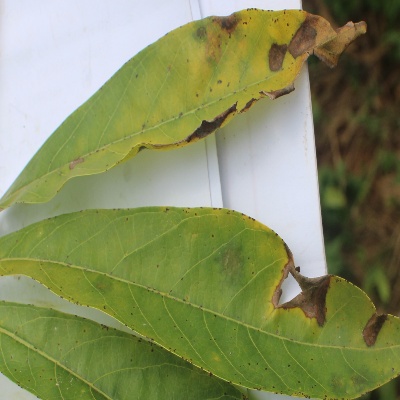
Crop: Cassava
Condition: brown spot